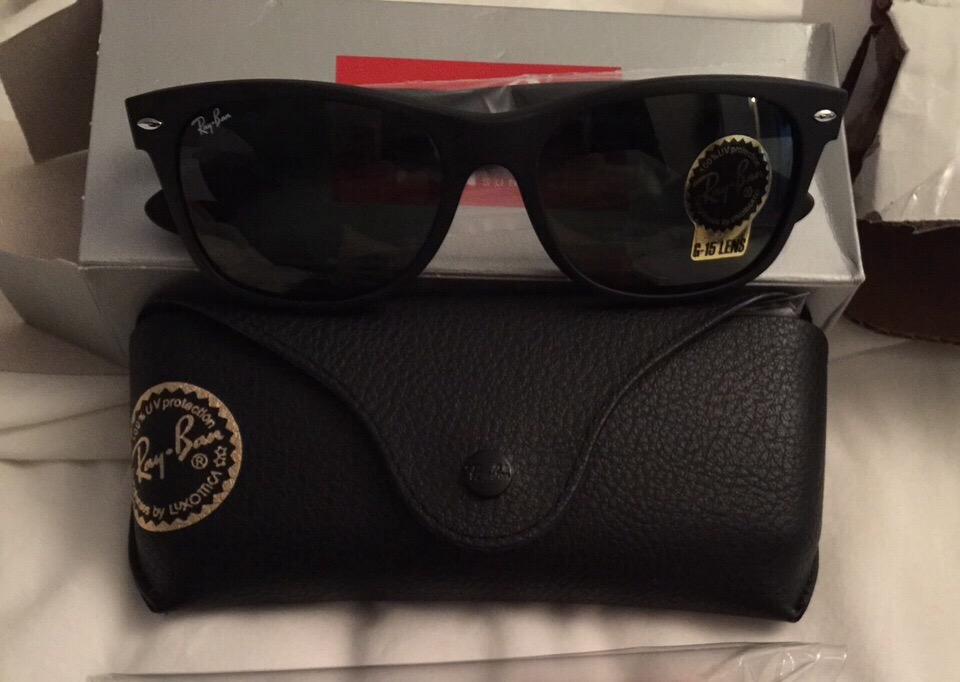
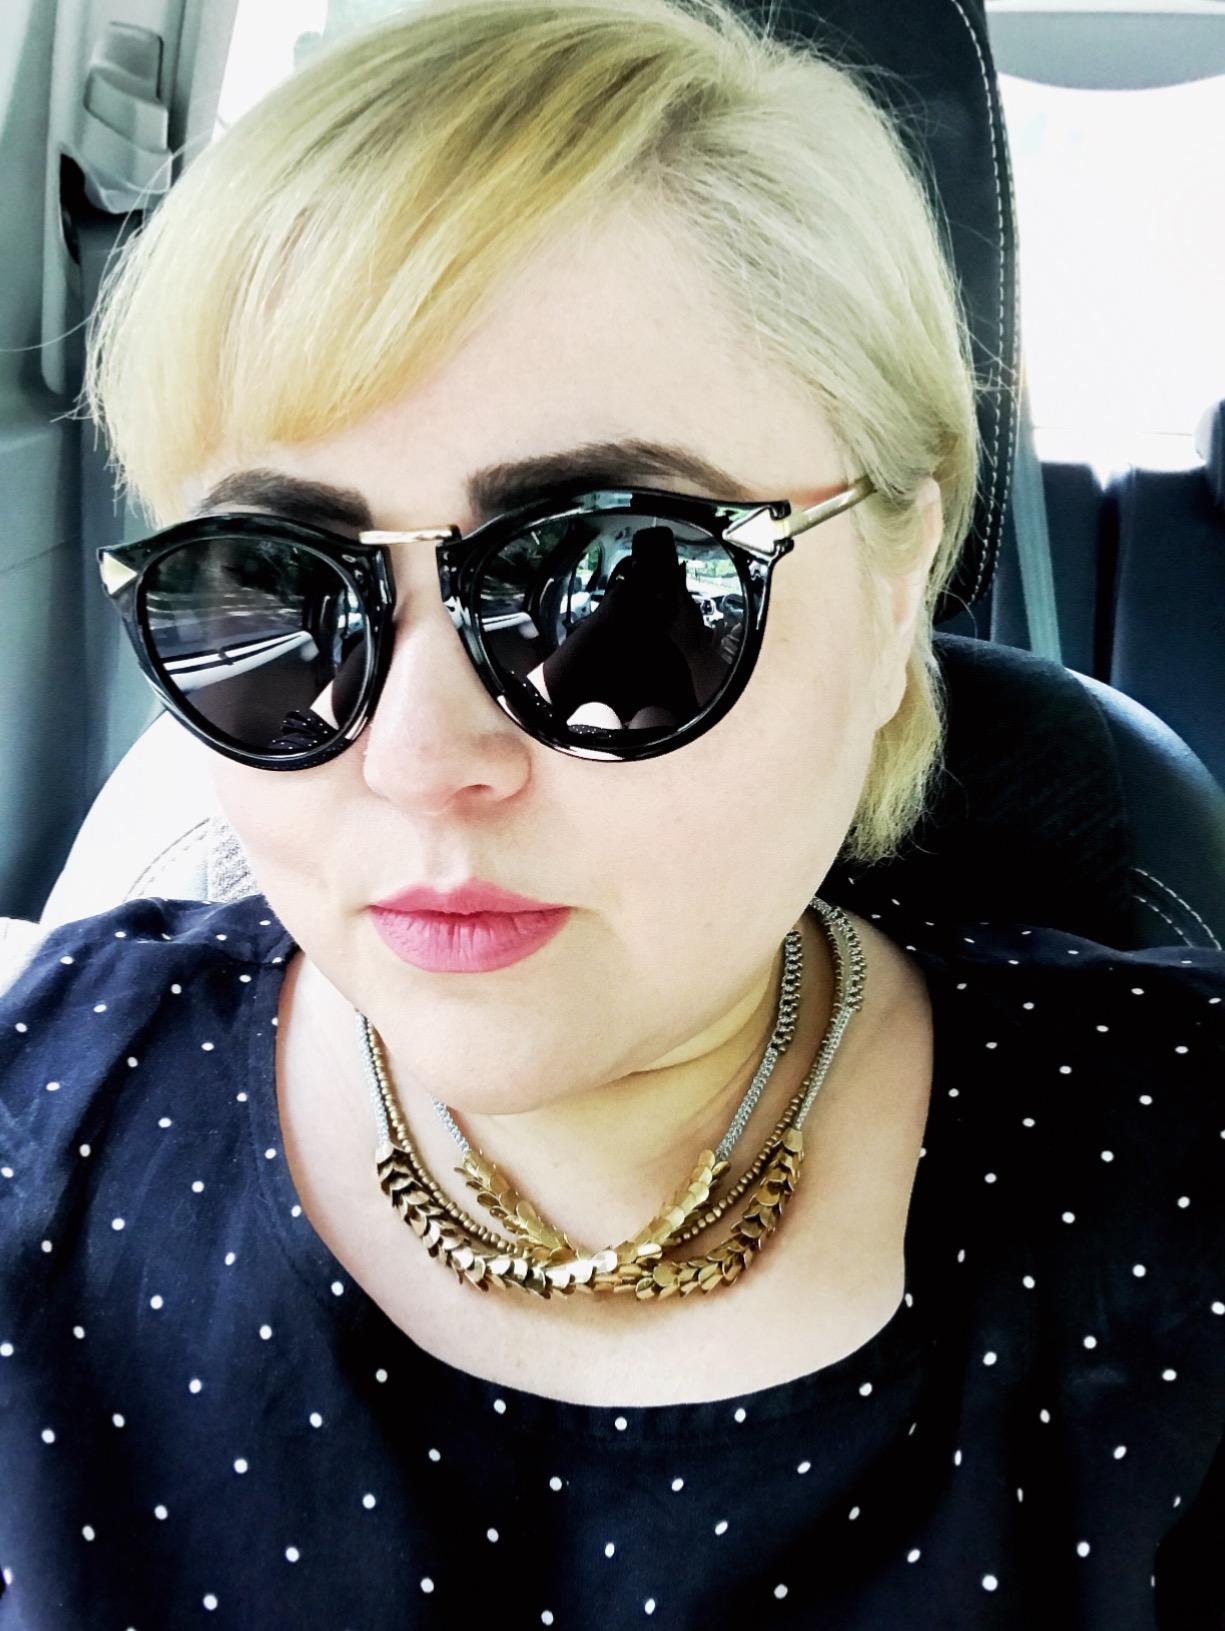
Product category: accessories_sunglasses
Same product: no